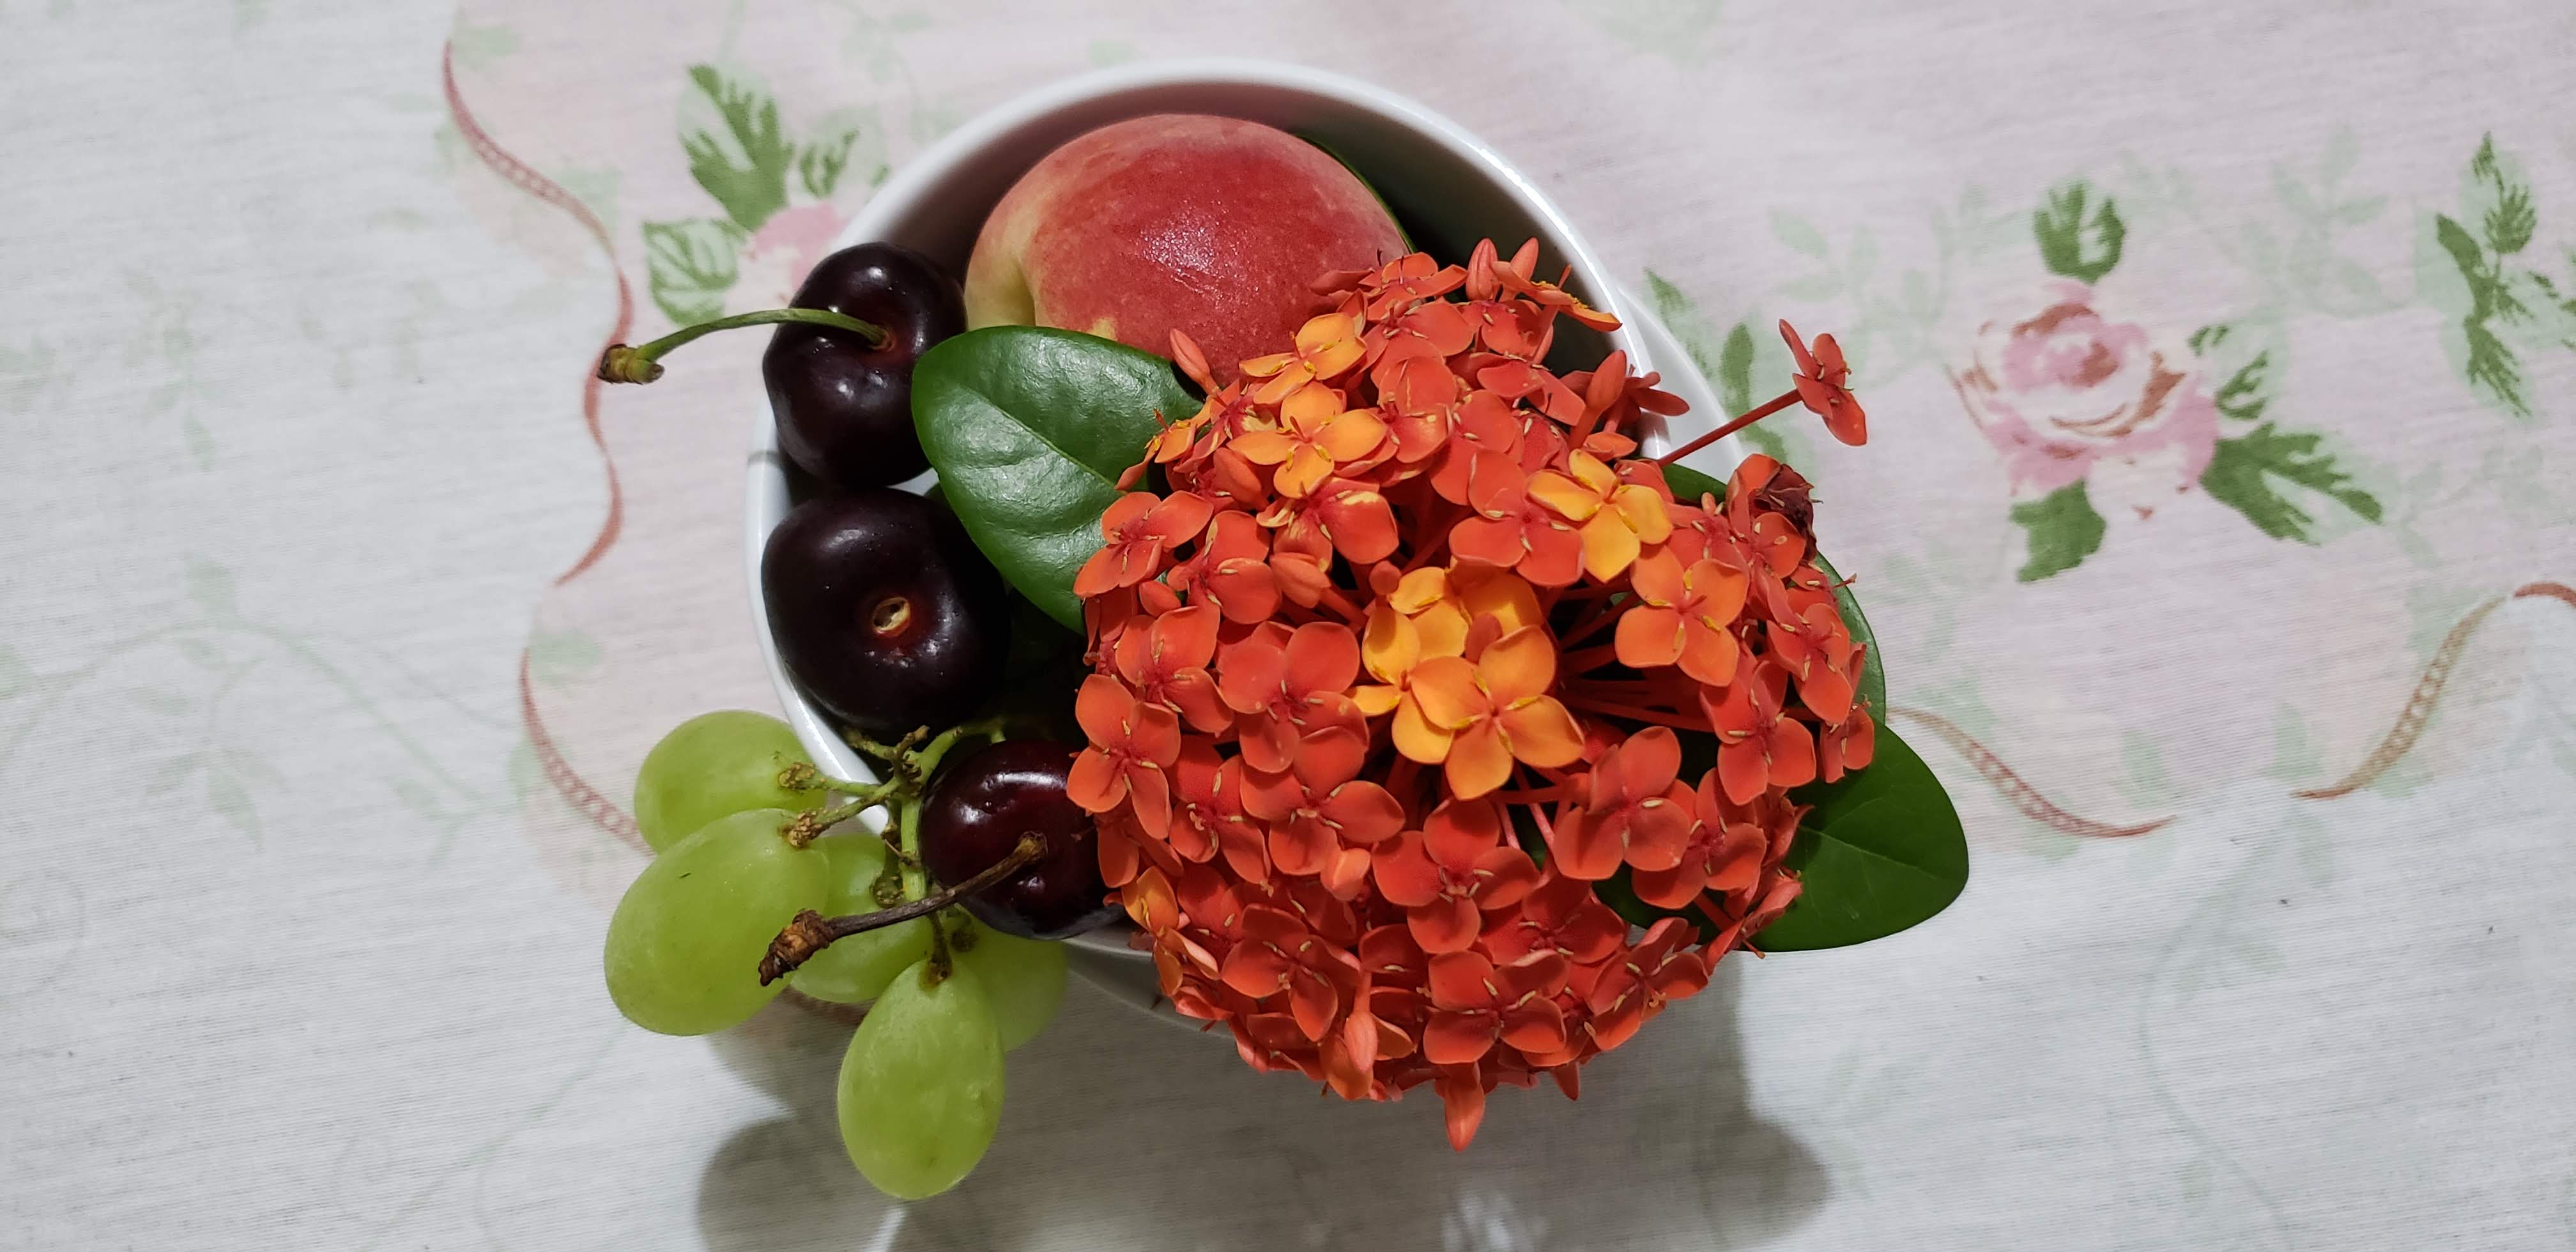
frutas, flores, flower, plant, cut flowers, floral design, flower arranging, floristry, fruit, hydrangea, hydrangeaceae, cornales, petal